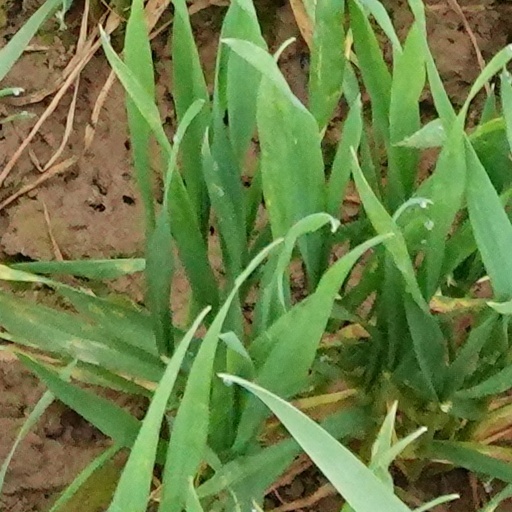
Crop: wheat